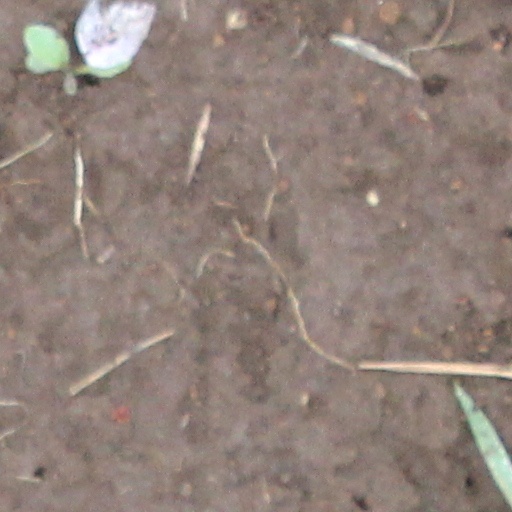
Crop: wheat